Midway State Park

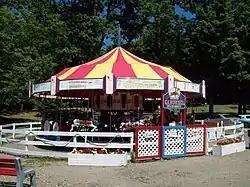
Carousel (1946), July 2012

Midway State Park, located in Maple Springs, New York, was established in 1898 by the Jamestown & Lake Erie Railway as a picnic ground. Today, it is recognized as the fifteenth-oldest continually operating amusement park in the United States, and the fifth-oldest remaining trolley park of the thirteen still operating in the United States.